Adrian Boult

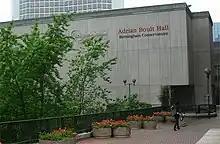
Adrian Boult Hall, Birmingham

Boult was created a Knight Bachelor in 1937 and was created a Member of the Order of the Companions of Honour (CH) in 1969. He received the gold medal of the Royal Philharmonic Society in 1944 and the Harvard Glee Club medal (jointly with Vaughan Williams) in 1956. He received honorary degrees and fellowships from 13 universities and conservatoires. In 1951 he was invited to be the first president of the Elgar Society. In 1959 he was made president of the Royal Scottish Academy of Music. In the north choir aisle of Westminster Abbey is a small memorial stone to Boult which was unveiled on 8 April 1984.